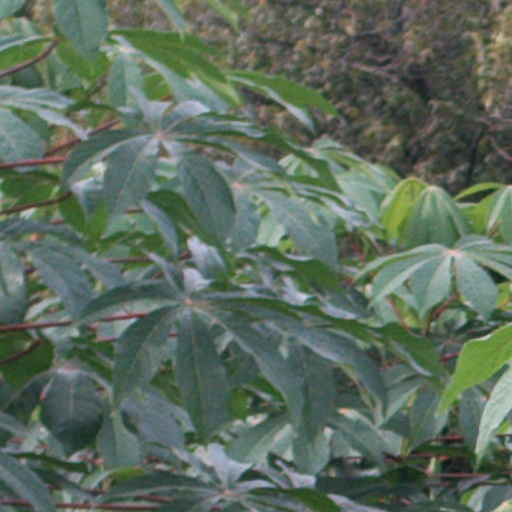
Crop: cassava